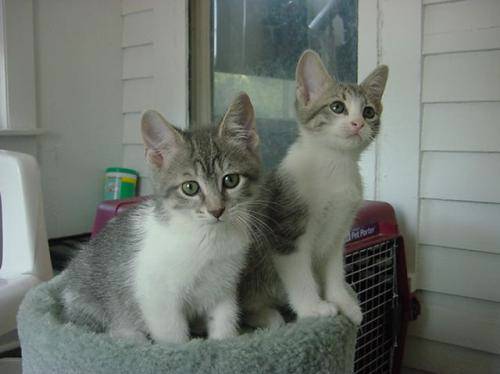
Label: cat